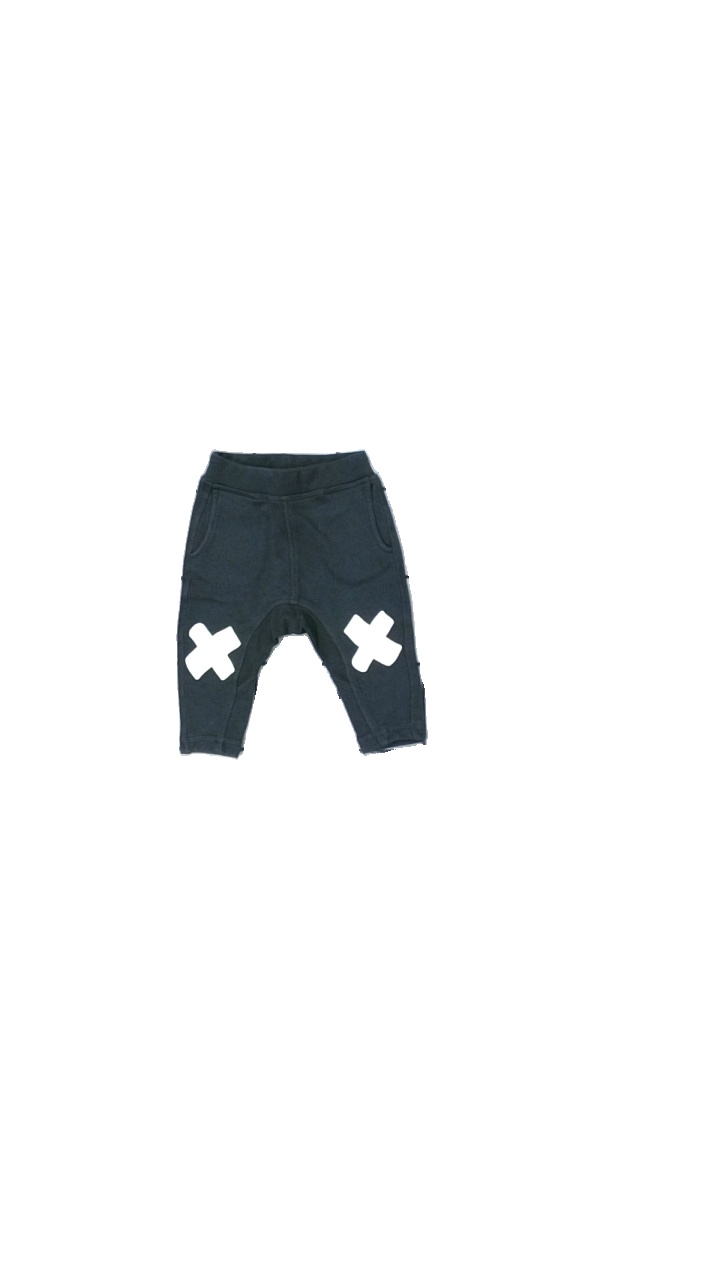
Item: Trousers (Children)
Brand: Lindex
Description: grå byxor med kryss på knäna
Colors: Grey, White
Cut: Regular
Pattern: Other
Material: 100% cotton
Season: All
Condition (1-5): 5
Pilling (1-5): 5
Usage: Reuse
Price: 50-100